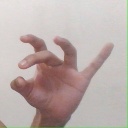
अक्षर: ओ